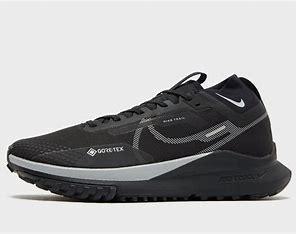
Brand: Nike
Model: Pegasus 4 Gore TEX